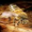
Label: bee